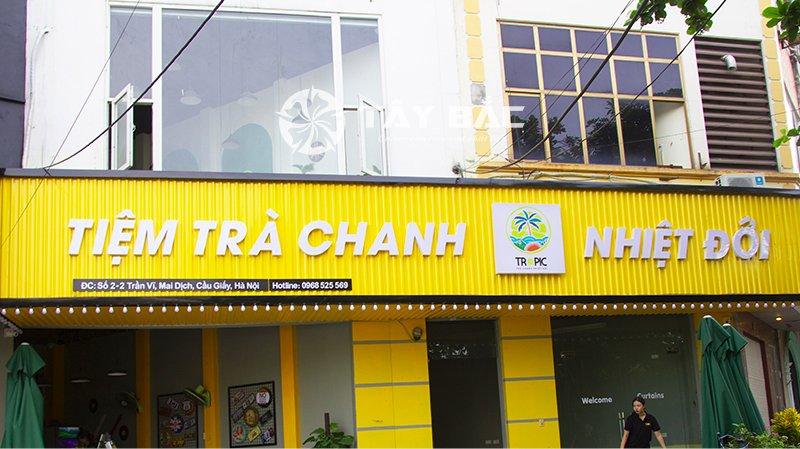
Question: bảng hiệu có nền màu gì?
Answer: màu vàng